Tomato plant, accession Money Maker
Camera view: vertical (180 deg); turntable rotation: 150 degrees
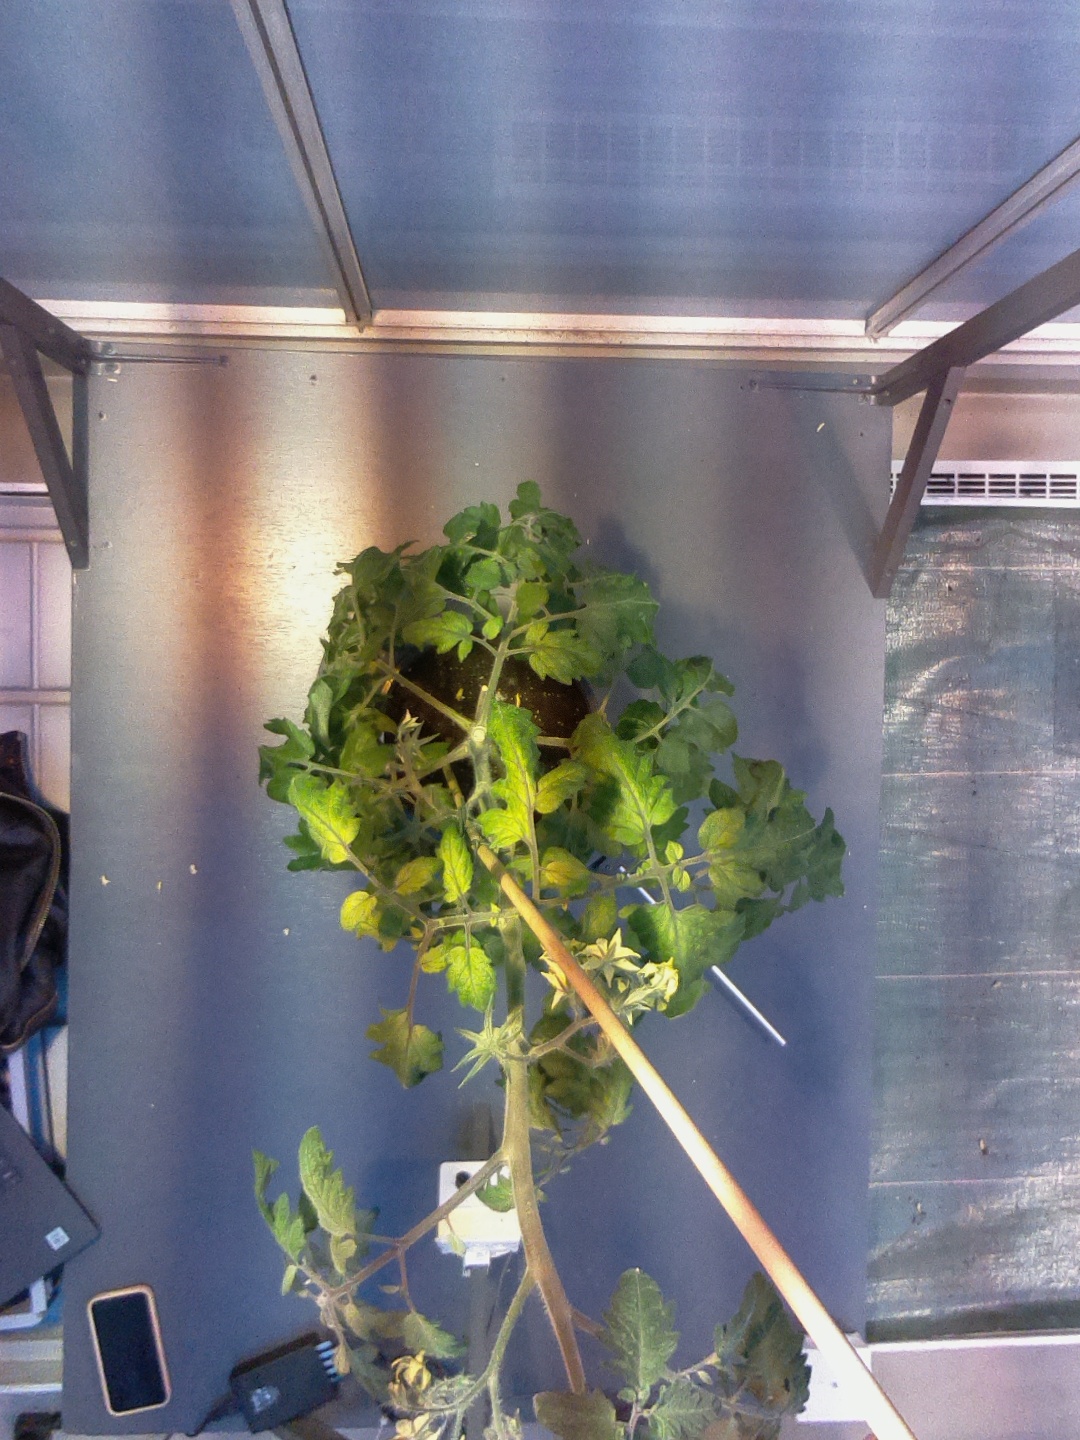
BBCH growth stage 70: Fruits at the main stem or branches visibles